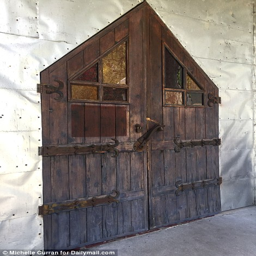
the castle throws open its doors to visitors around the year